Holden V8 engine

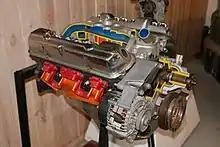
V8

The V8 engine also appeared from 1971 in the Statesman range of large size luxury cars which Holden established as a separate marque, replacing the Holden badged Brougham. In 1974, both the 253 and 308 engines were added to the Torana range for the first time in the LH series (after an aborted attempt by Holden Dealer Team boss Harry Firth to introduce the V8 to the smaller LJ Torana range in 1972 which was stopped by the Supercar scare). The engines were also offered on the LX model range introduced in 1976, but not the final UC range which appeared in 1978.